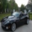
Label: automobile